The Fraulein and the Sandman

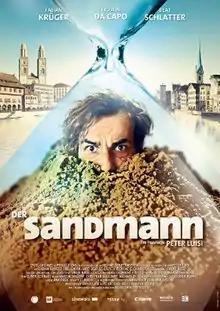
Film poster

The Fraulein and the Sandman is a 2011 romantic comedy in the Swiss German language, by Swiss director Peter Luisi, about a man leaking sand that causes people to dream (similar to the mythological figure the Sandman).